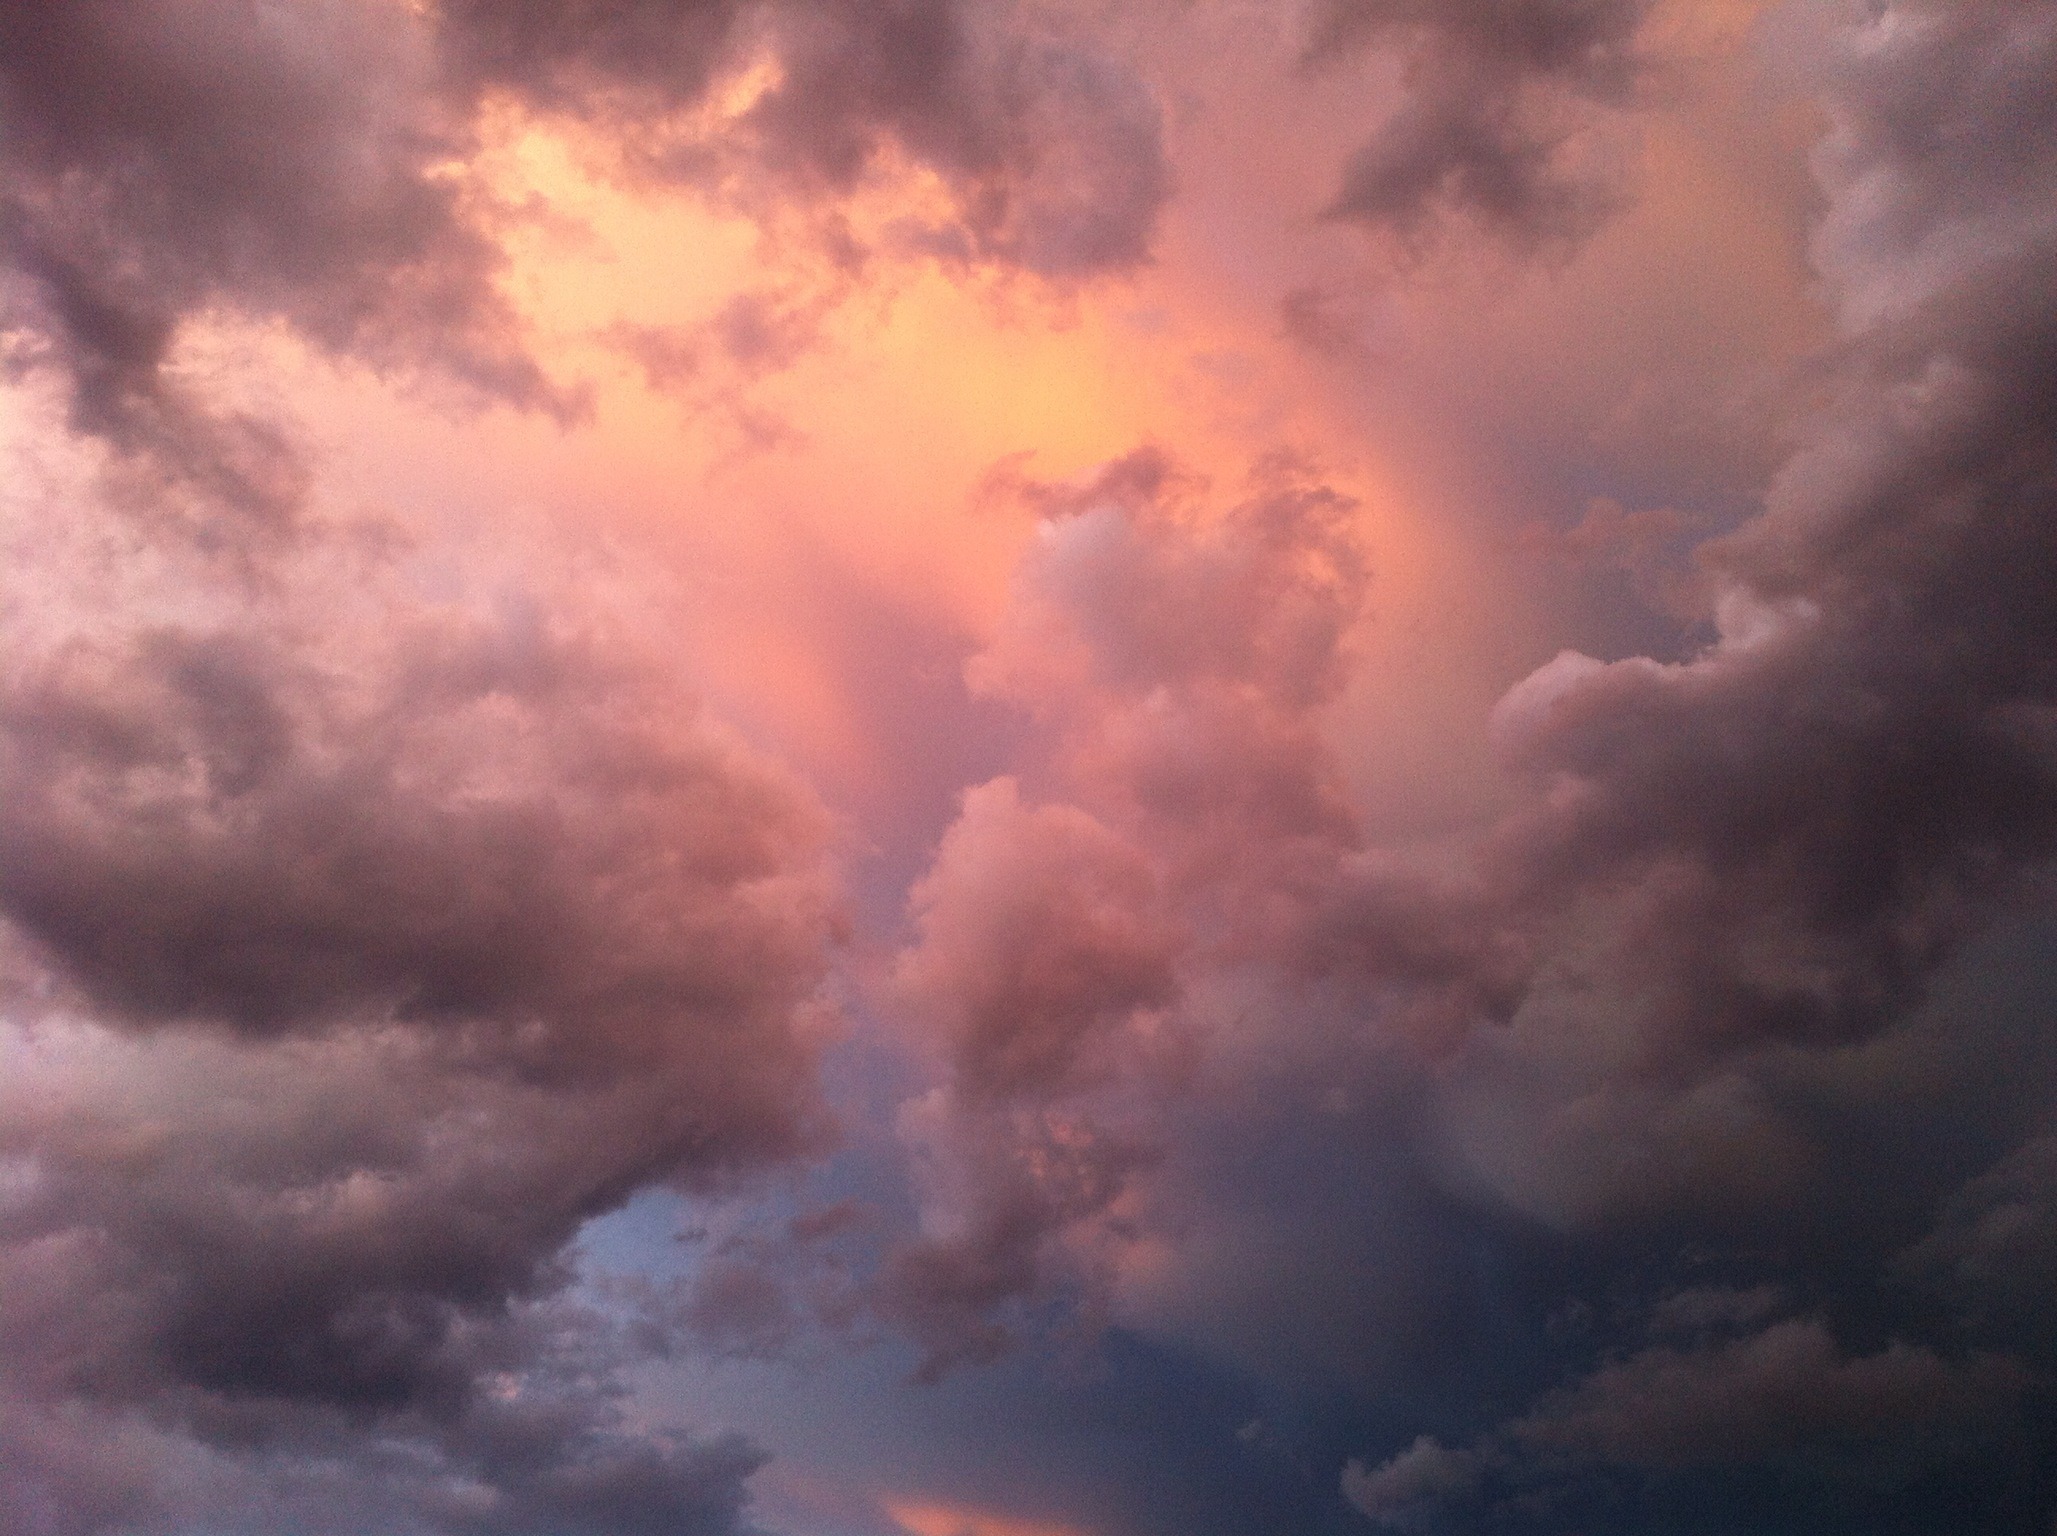
cloud, sky, sunrise, sunset, sunlight, dawn, atmosphere, dusk, red, cumulus, clouds, afterglow, meteorological phenomenon, red sky at morning